Killing Eve: No Tomorrow

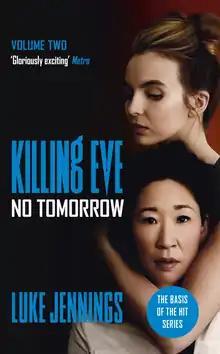
First edition cover

Killing Eve: No Tomorrow is a 2018 thriller novel by British author Luke Jennings and the second installment in the "Killing Eve" series, following "Codename Villanelle" (2017). It was published in the United Kingdom by John Murray on 25 October 2018. The novels are the basis of the BBC America television series "Killing Eve" (2018–2022).